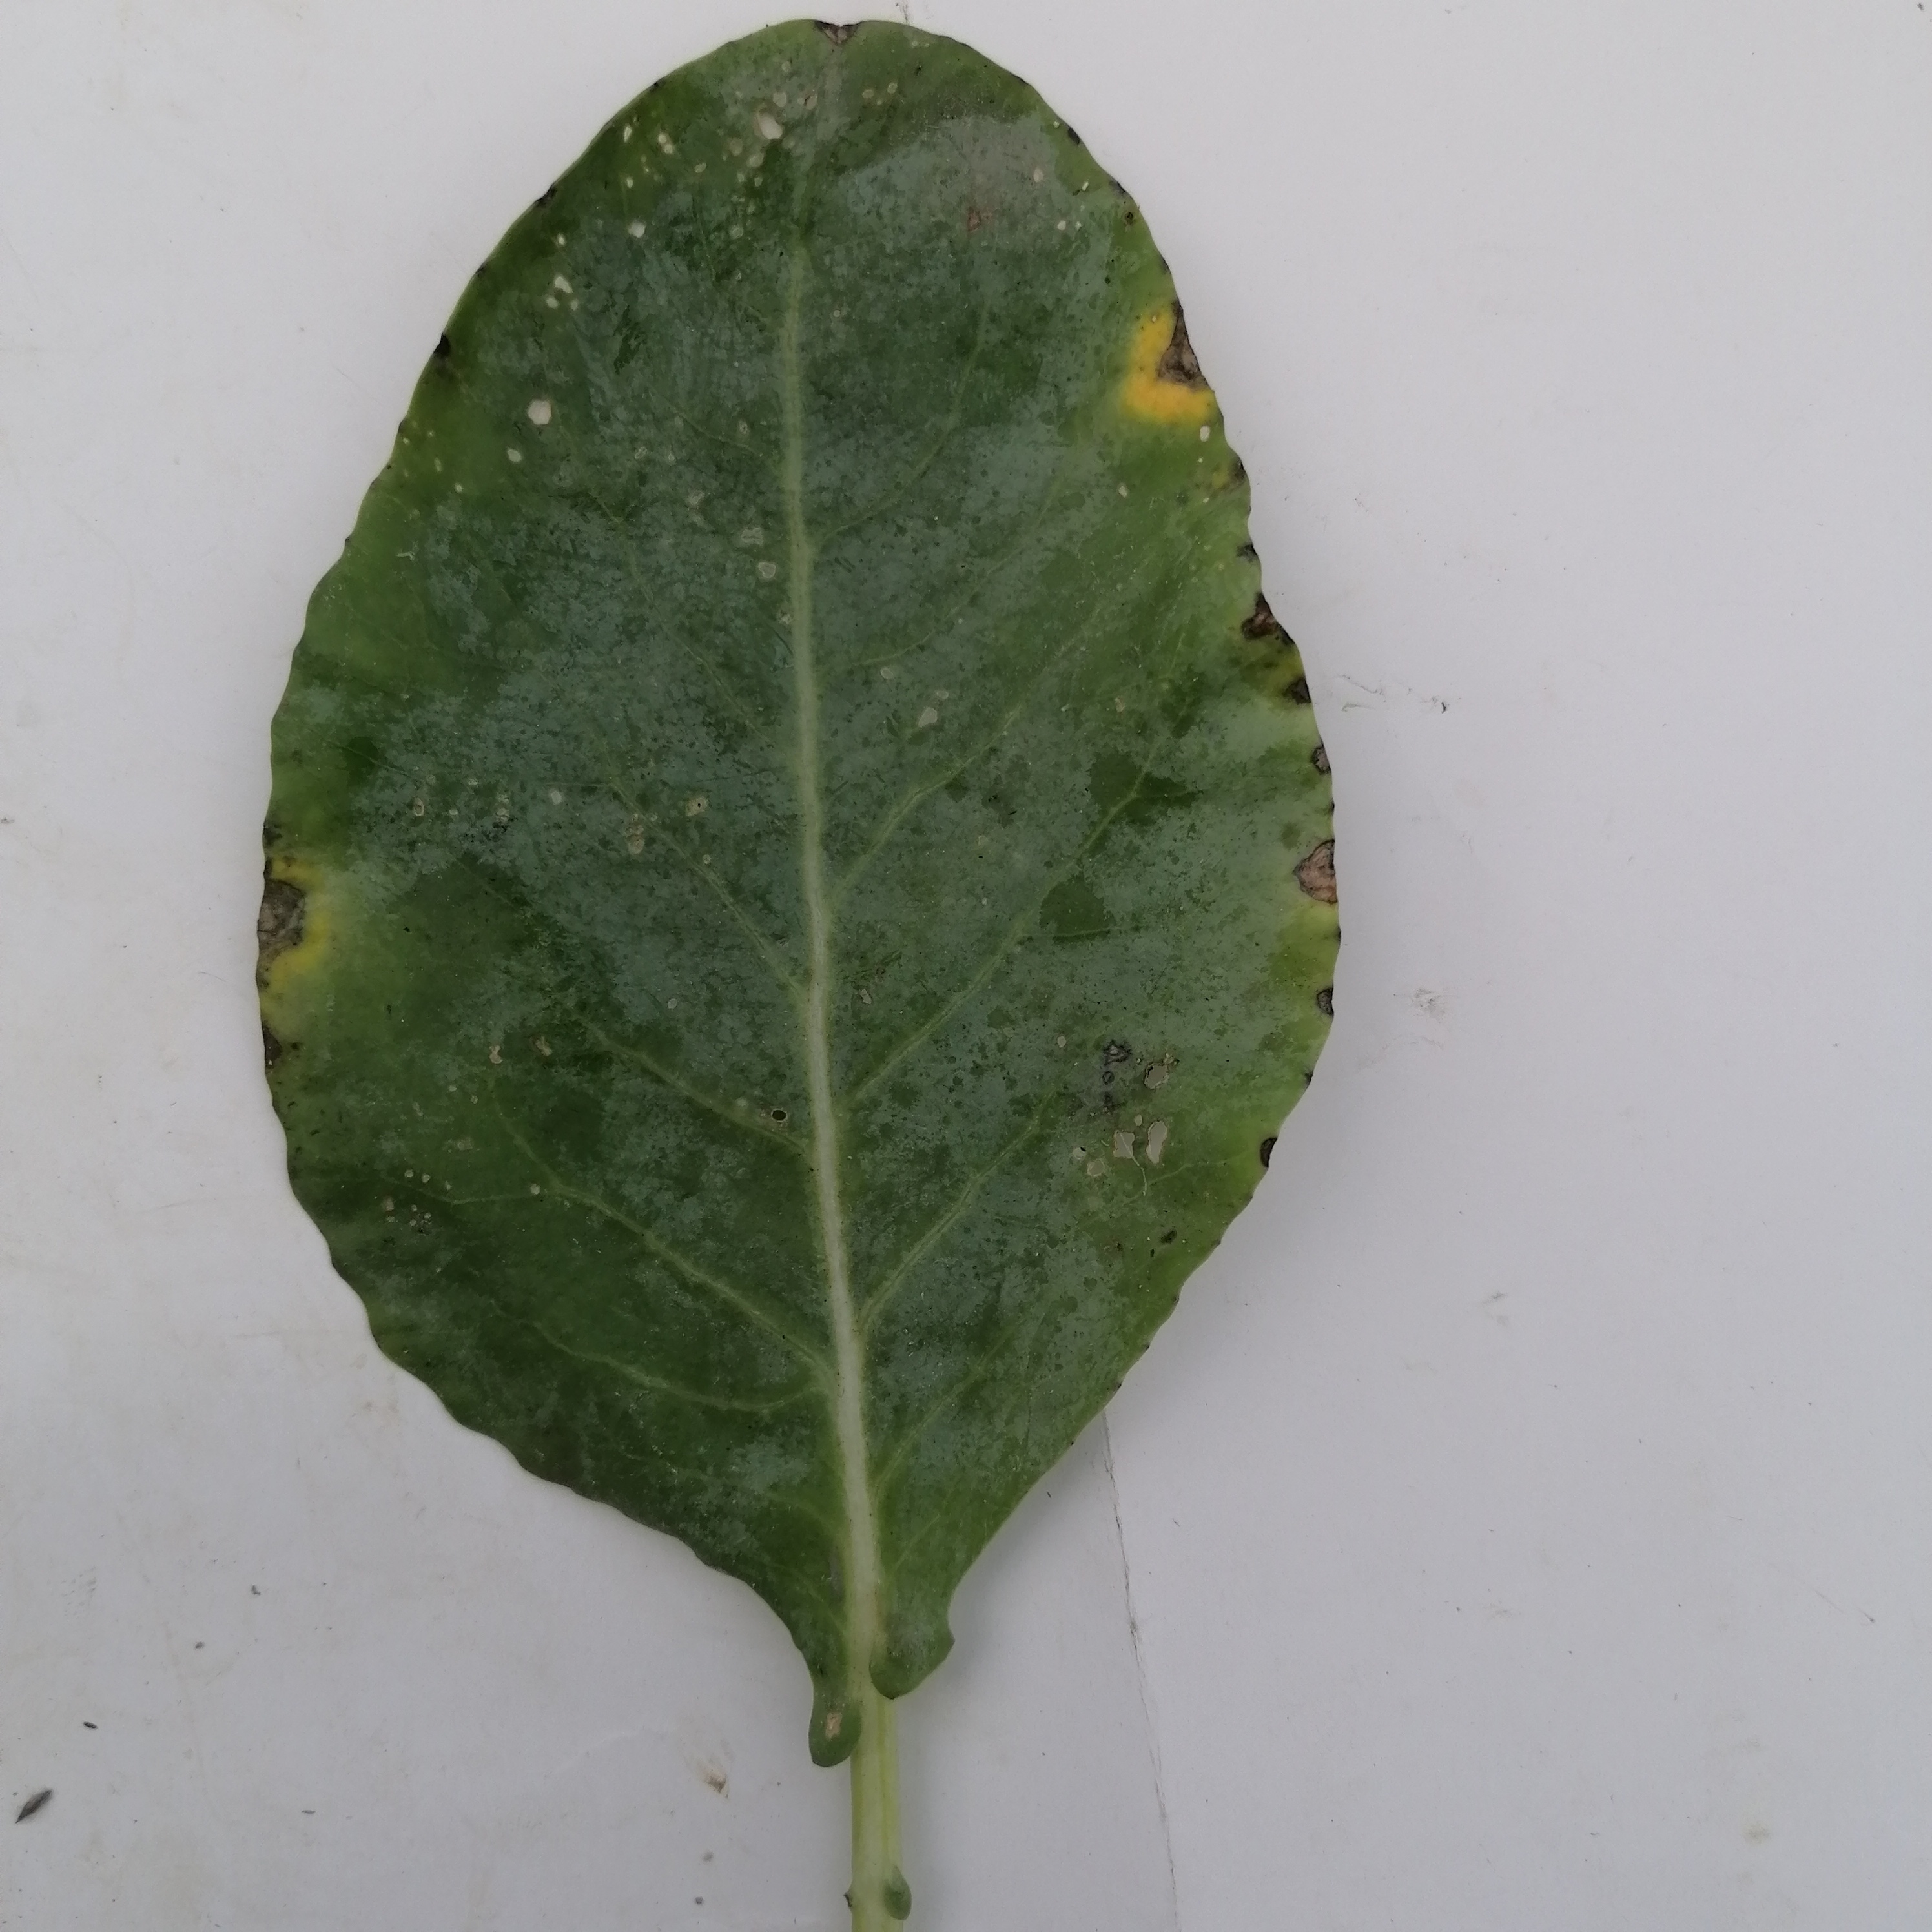
Label: Black Rot